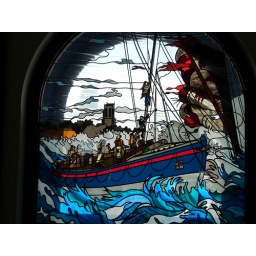
Stained glass window in the Lifeboat Station in Cromer